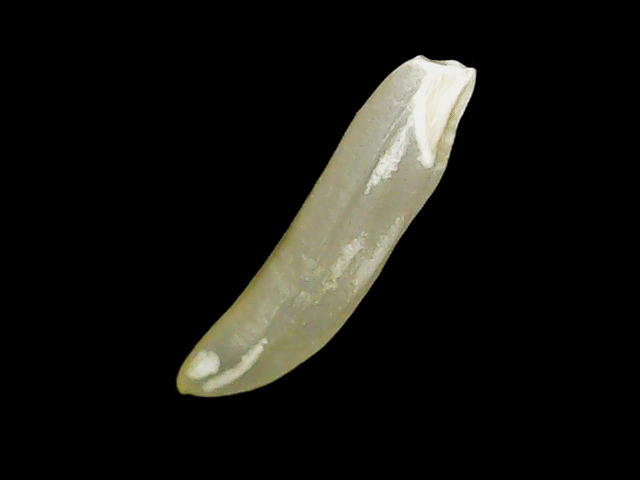
Rice variety: Binadhan25